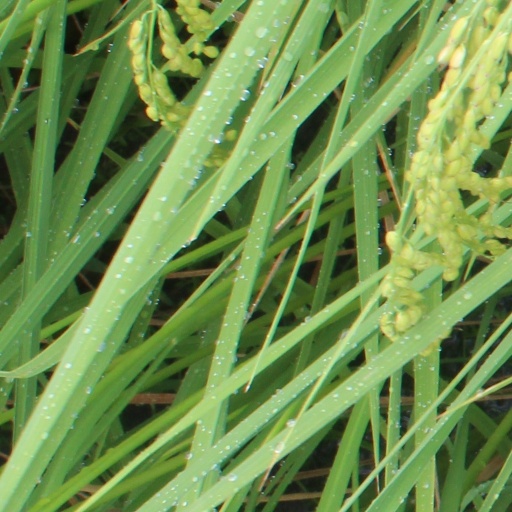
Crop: rice